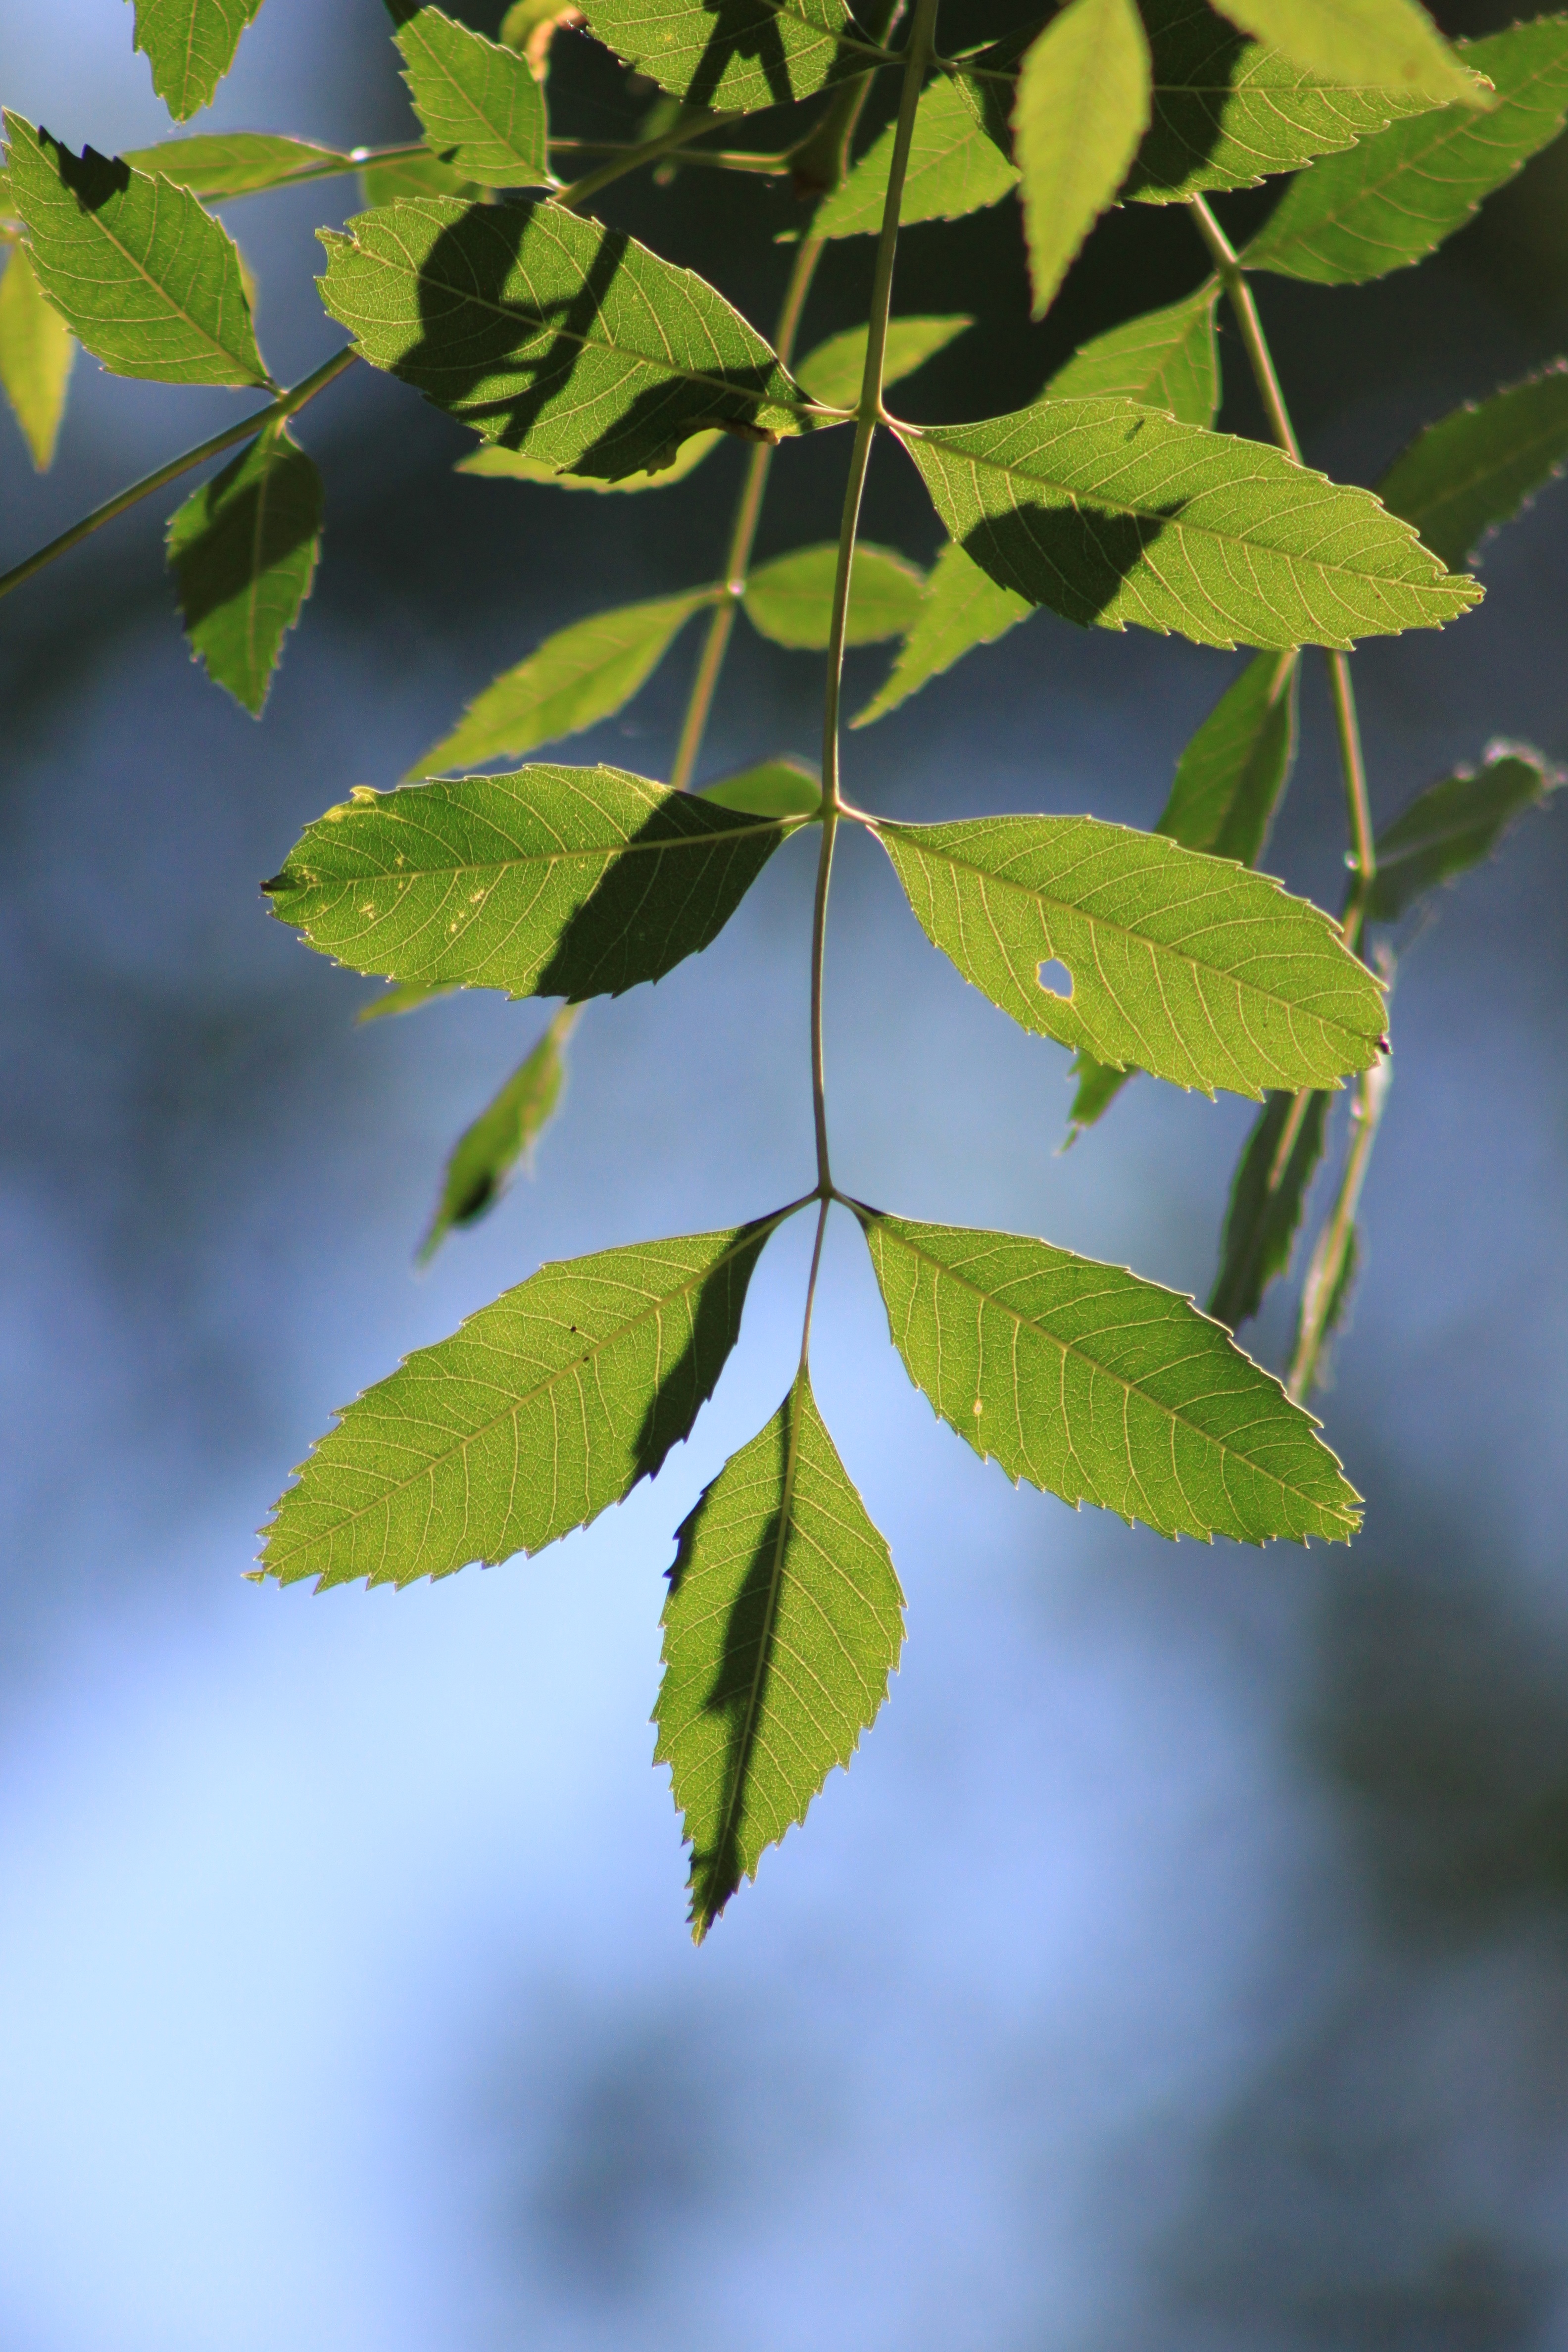
tree, nature, branch, plant, sunlight, leaf, flower, green, produce, birch, autumn, botany, flora, maple tree, leaves, shrub, deciduous, reverse light, flowering plant, plant stem, woody plant, land plant